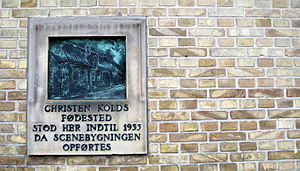
Christen Kold
Christen Kold, en dansk lærer, der var en pioner indenfor højskole- og friskolebevægelsen. Mindetavle i Thisted
Christen Mikkelsen Kold eller Kresten Kold var en dansk lærer, der var en pioner inden for højskole- og friskolebevægelsen.